100 metres at the Olympics

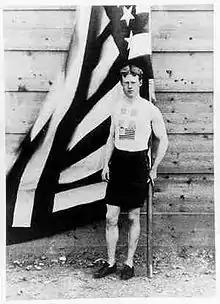
In the 1896 Summer Olympics, Thomas Curtis of the United States (pictured) tied Grantley Goulding of the United Kingdom in setting the first Olympic 100-metre record, completing the race in 12.2 seconds.

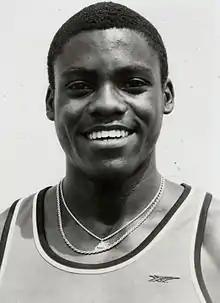
After Ben Johnson's disqualification, Carl Lewis's time of 9.92 was established as the Olympic and world record time.

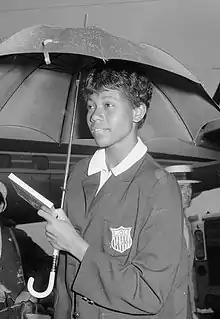
Wilma Rudolph's time of 11.3 in 1960 was an Olympic and world record time.

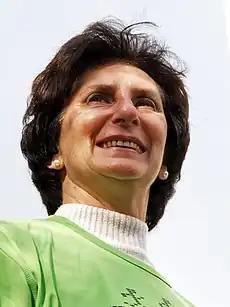
Irena Szewińska's time of 11.1 seconds stood as the Olympic record for one day.

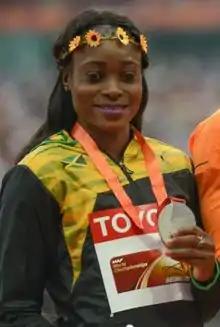
In 2021, Elaine Thompson-Herah ran 10.61 s to break Florence Griffith Joyner's 1988 Olympic record of 10.62 s.

The Olympic 100 m is the most prestigious competition for the distance and it attracts elite level, international competitors. The winner of the race is occasionally referred to as "the world's fastest" man or woman, reflecting the high level of the competition and the quality of performances. , the current Olympic records of 9.63 for men and 10.62 seconds for women rank as the second and third fastest times in history, for men and women respectively. The standard of performances at the Olympics has progressed in line with the discipline as a whole and the times in the final often rank highly in the end-of-season lists. National records and personal bests are frequently improved at the event by sprinters from large and small nations alike, as most elite athletes aim to reach peak race fitness for the Olympics.